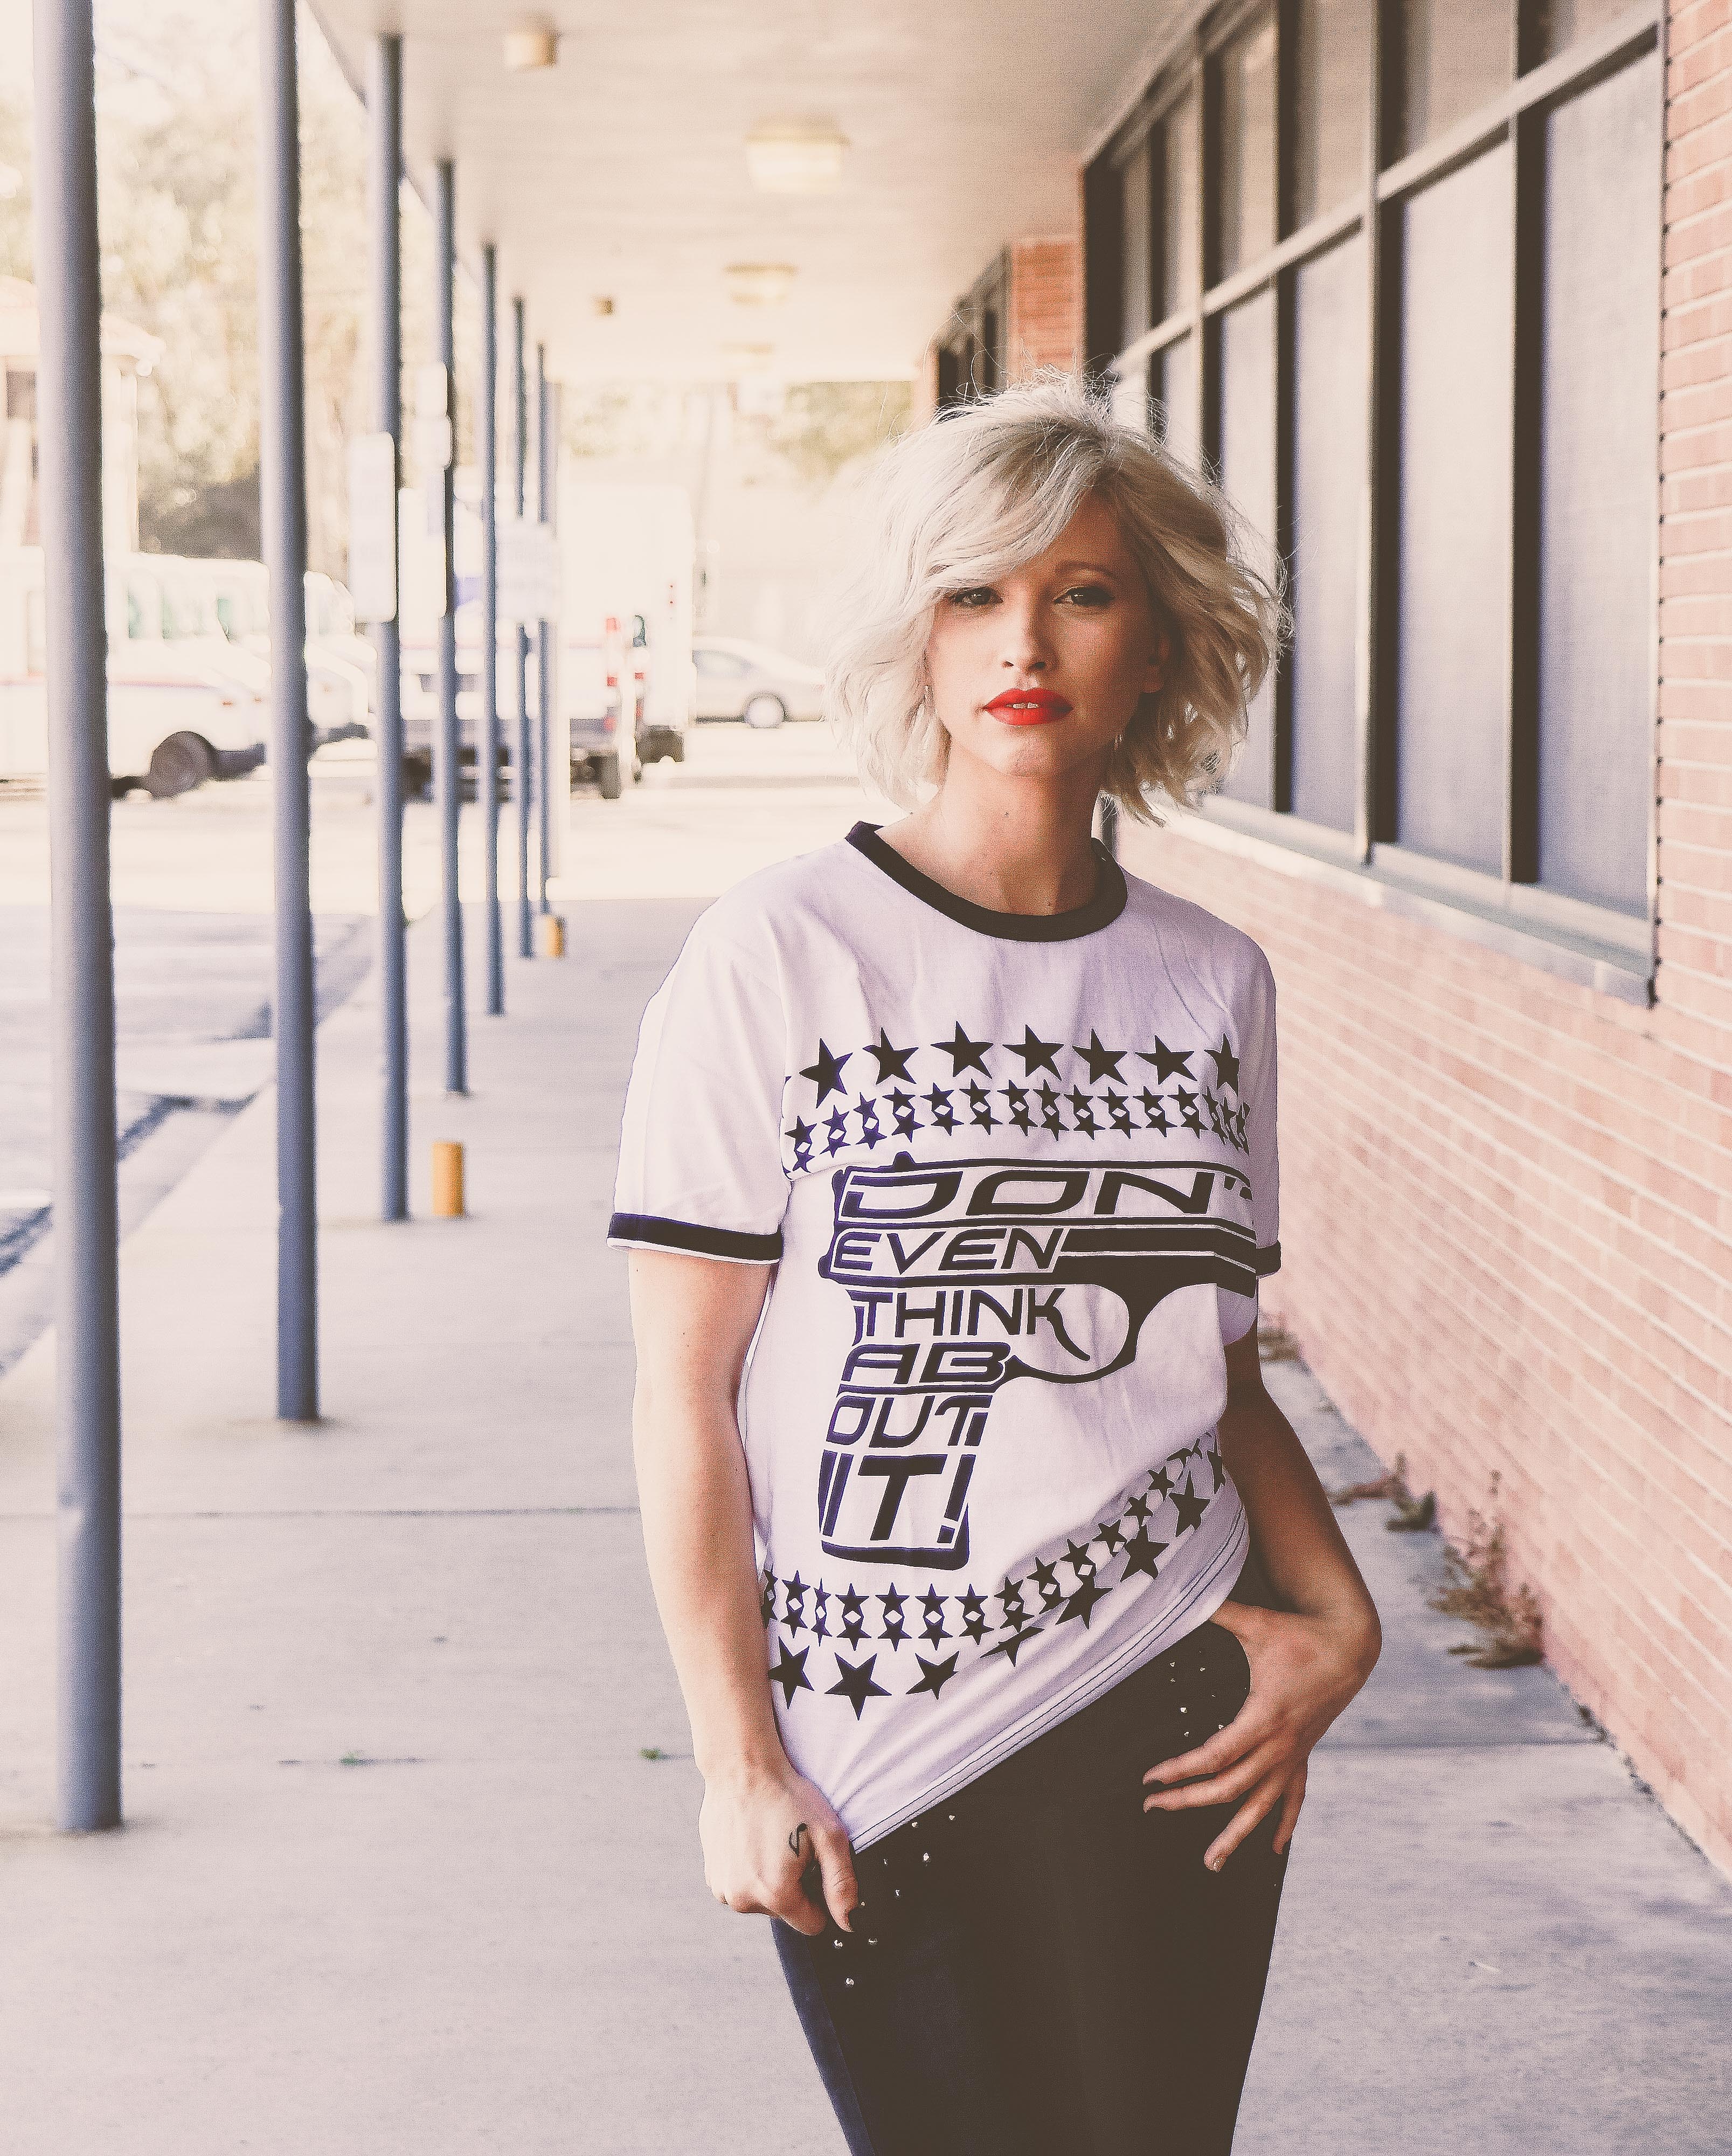
white, t shirt, clothing, shoulder, fashion, neck, street fashion, cool, top, photography, sleeve, photo shoot, style, waist, glasses